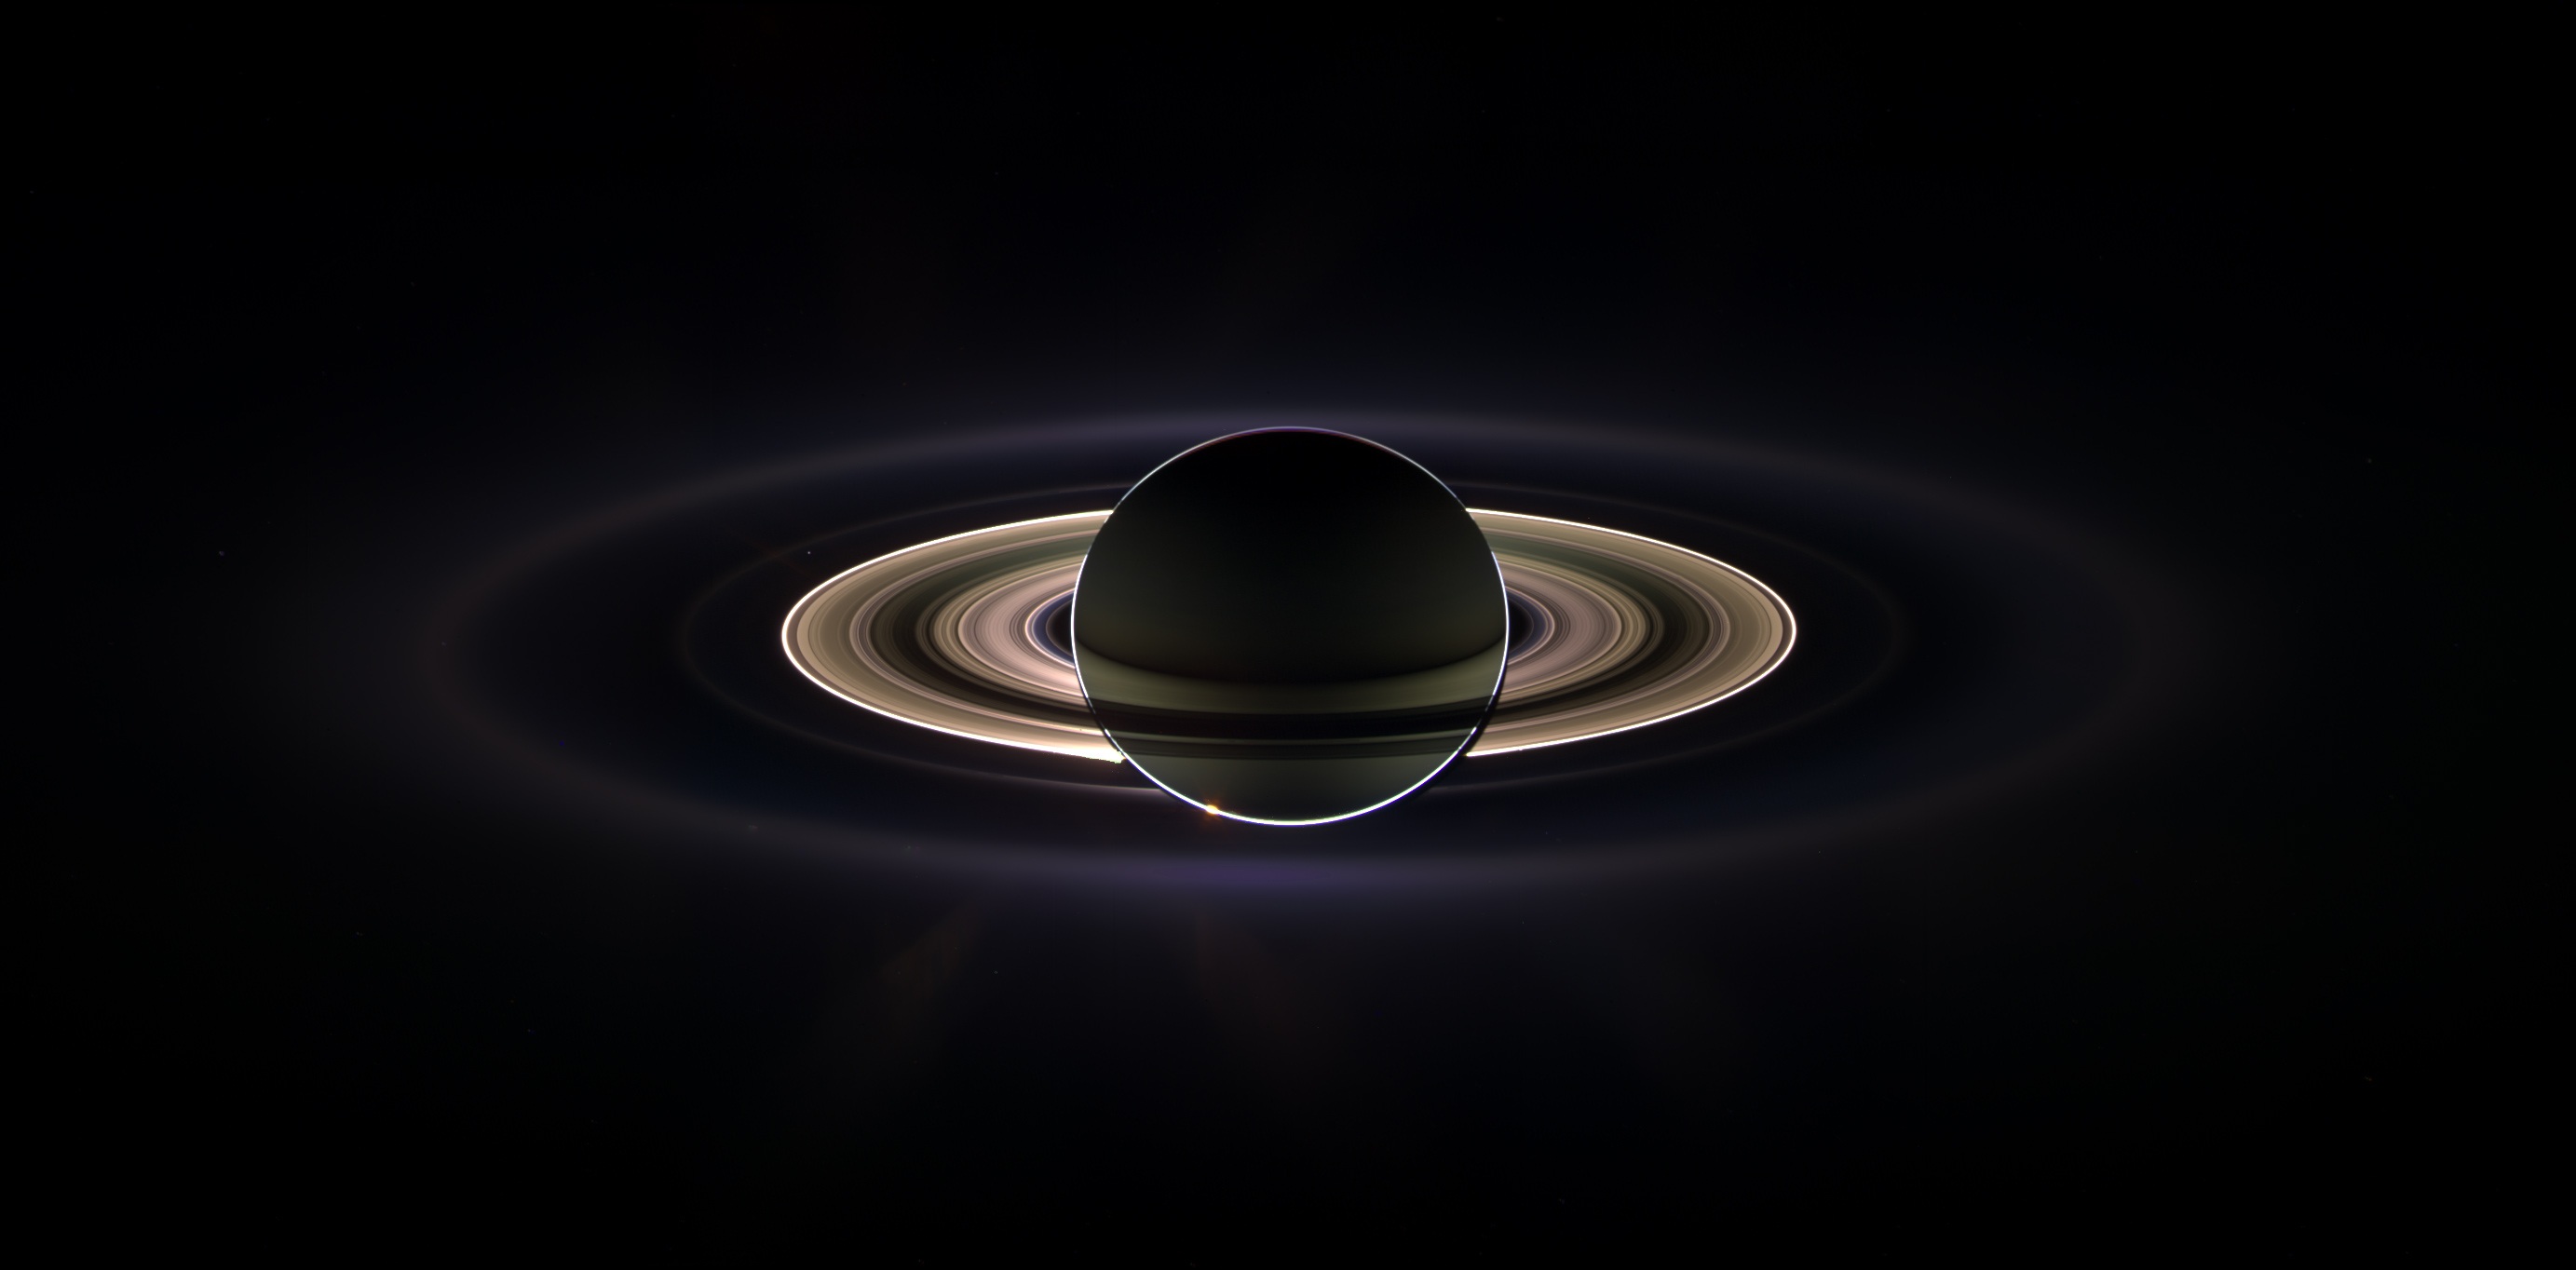
drop, light, sun, cosmos, atmosphere, dark, reflection, space, darkness, black, lighting, solar, circle, outer space, planet, shape, screenshot, macro photography, computer wallpaper, saturn eclipse, cassini spacecraft, eclipsing the sun